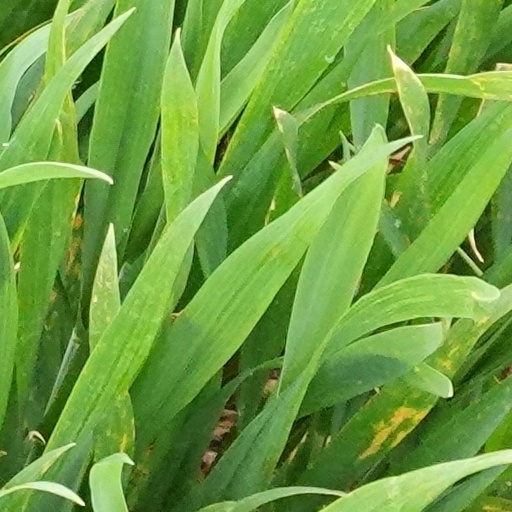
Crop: wheat